Victor Montagu (Royal Navy officer)

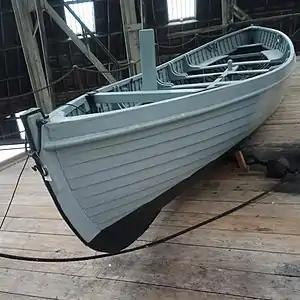
Montagu invented the Montagu whaler (pictured) in 1890.

Having returned to England in June 1859, Montagu was afforded two months leave, after which he was appointed to of the Channel Fleet. He attained six years as a midshipman in the spring of 1860 and was promoted to lieutenant in July 1860. Montagu described his service with the Channel Fleet as "dull... after years of excitement and constant change". He was later promoted to commander in September 1867. Montagu played first-class cricket for the Marylebone Cricket Club on two occasions, against Surrey at Lord's in 1868 and Hampshire at Southampton in 1869. He had little success in his brief foray into first-class cricket, scoring 4 runs from his two matches.